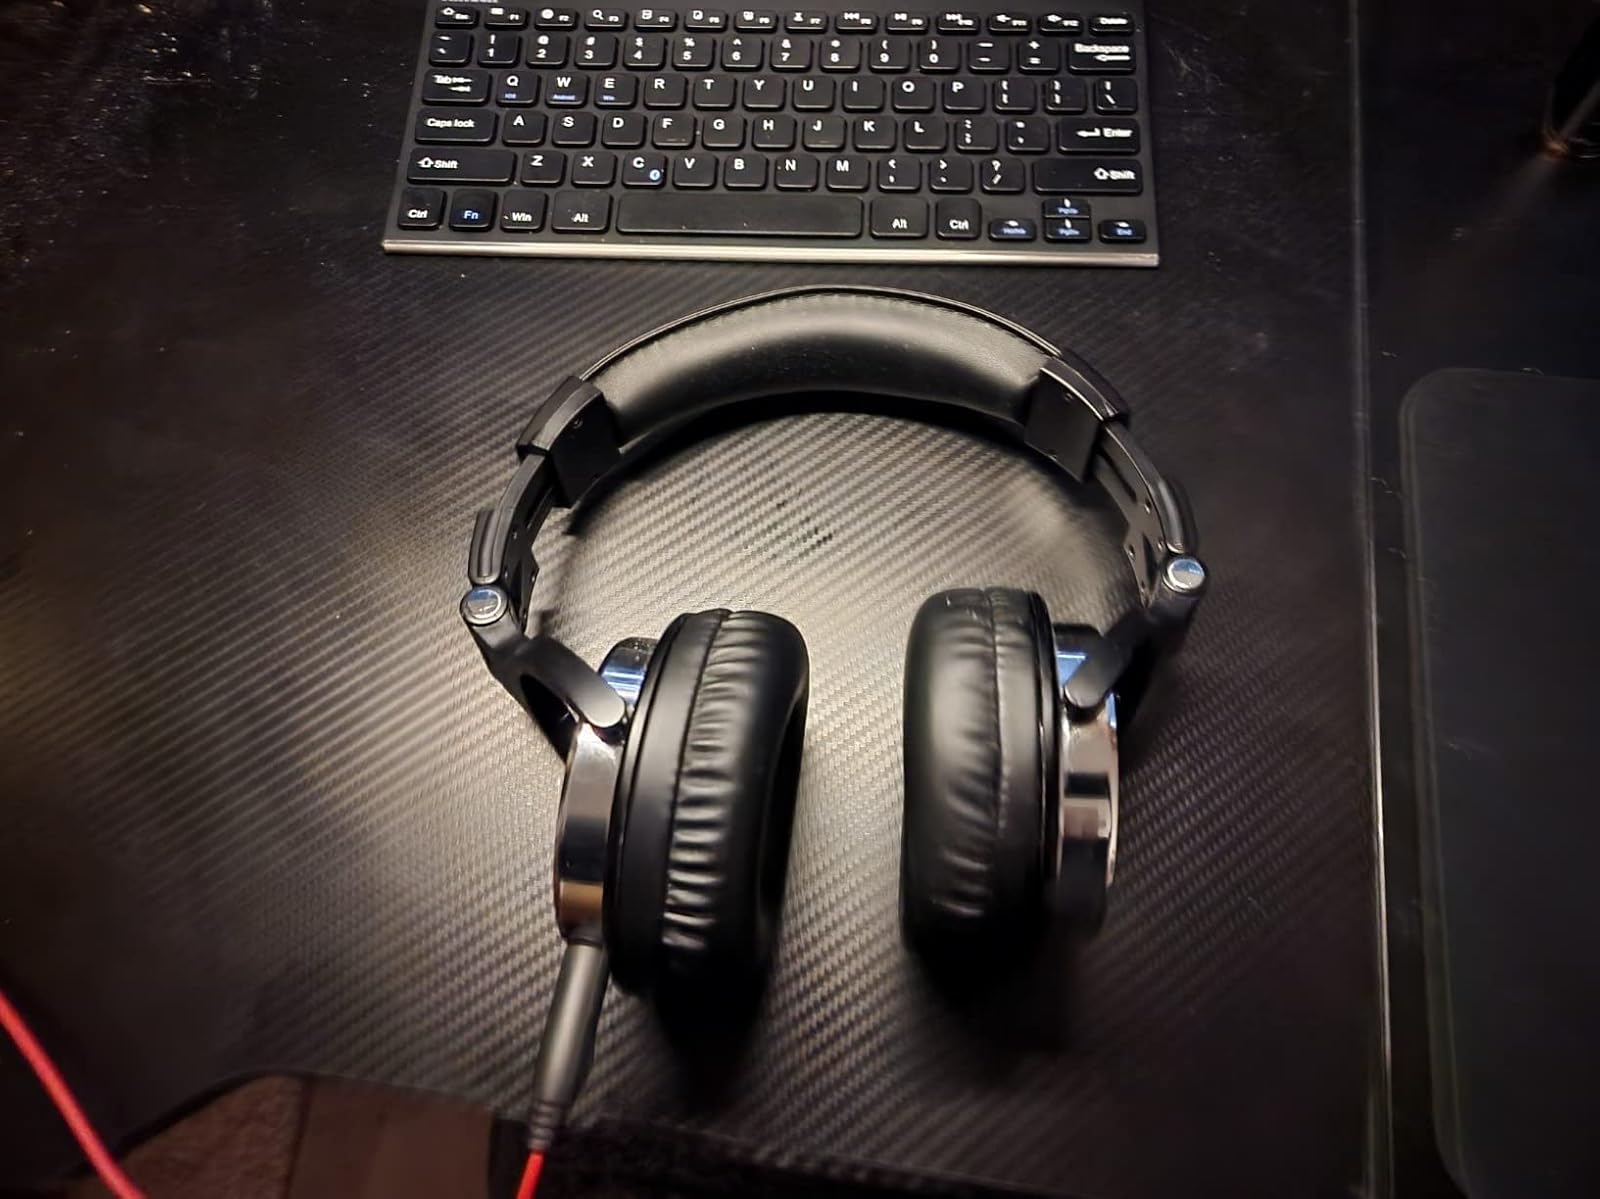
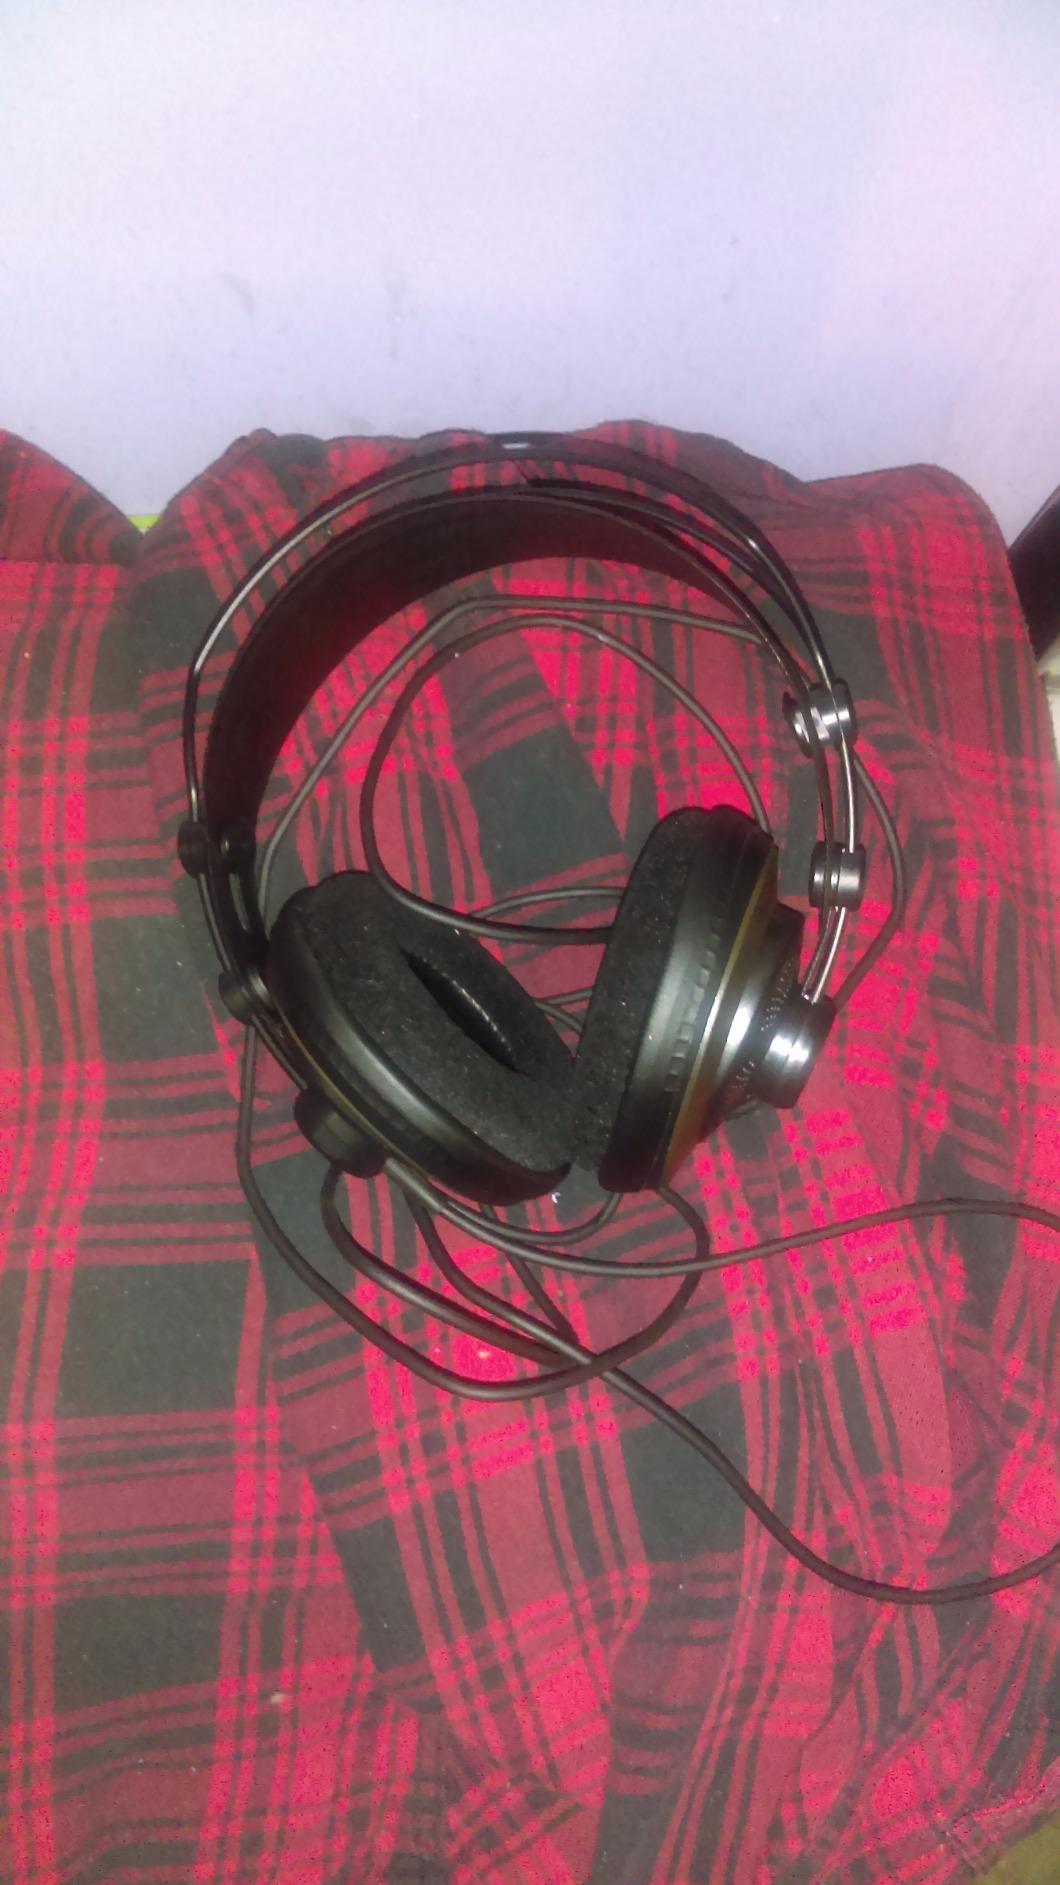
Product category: headphones
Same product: no